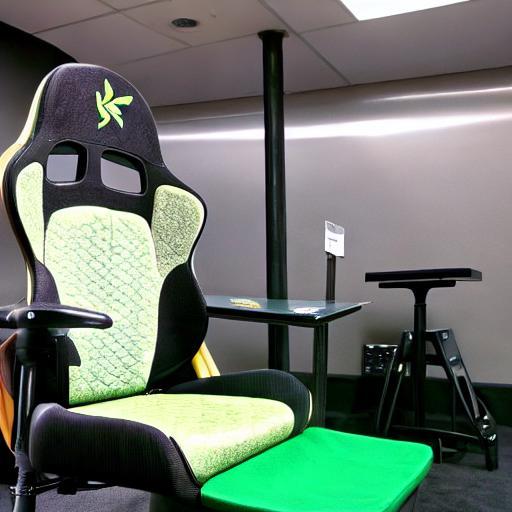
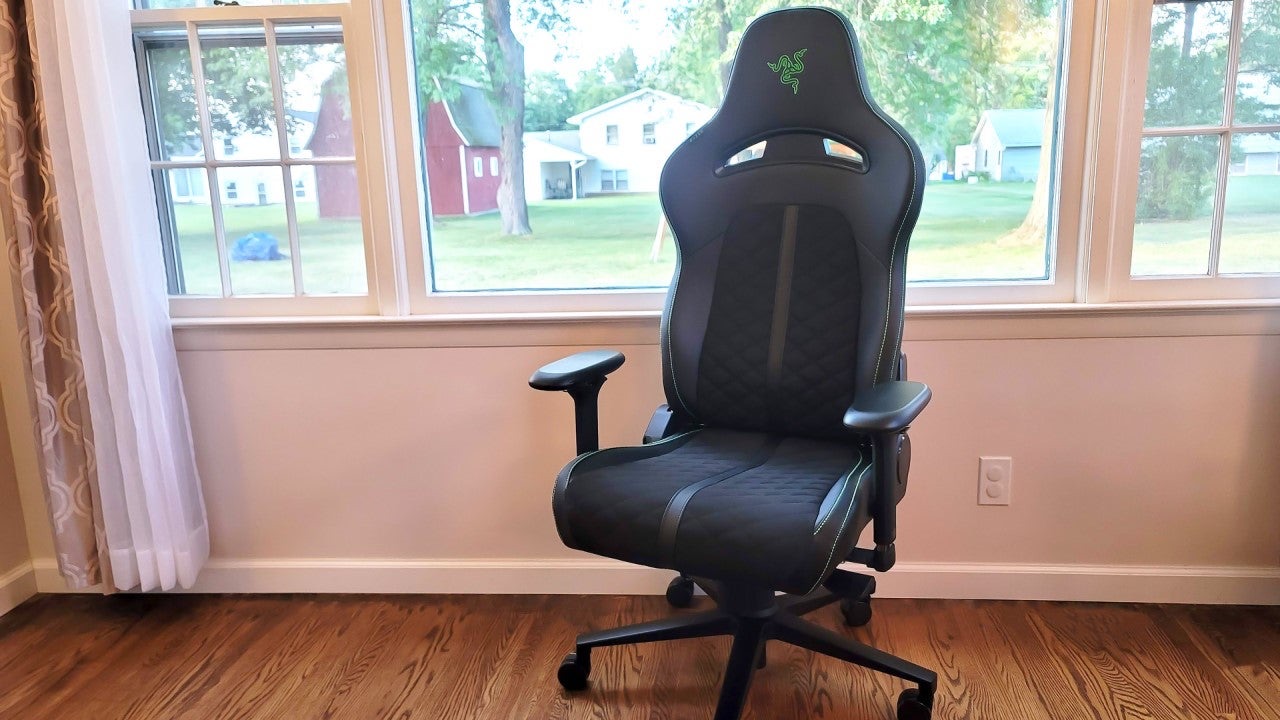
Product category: items_chair
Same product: no